Luke Stocker

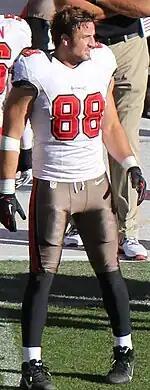
Stocker in 2012

During the 2012 season under new head coach Greg Schiano, Stocker finished with 16 receptions for 165 yards and one touchdown.